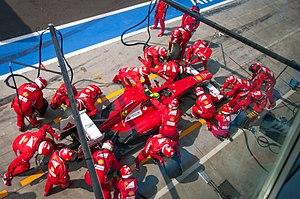
Massa stand monza 2012
Le Grand Prix automobile d'Italie 2012, disputé le 9 septembre 2012 sur le circuit de Monza, est la 871ᵉ épreuve du championnat du monde de Formule 1 courue depuis 1950. Il s'agit de la soixante-troisième édition du Grand Prix d'Italie comptant pour le championnat du monde de Formule 1, la soixante-deuxième se tenant à Monza, et de la quatorzième manche du championnat 2012.